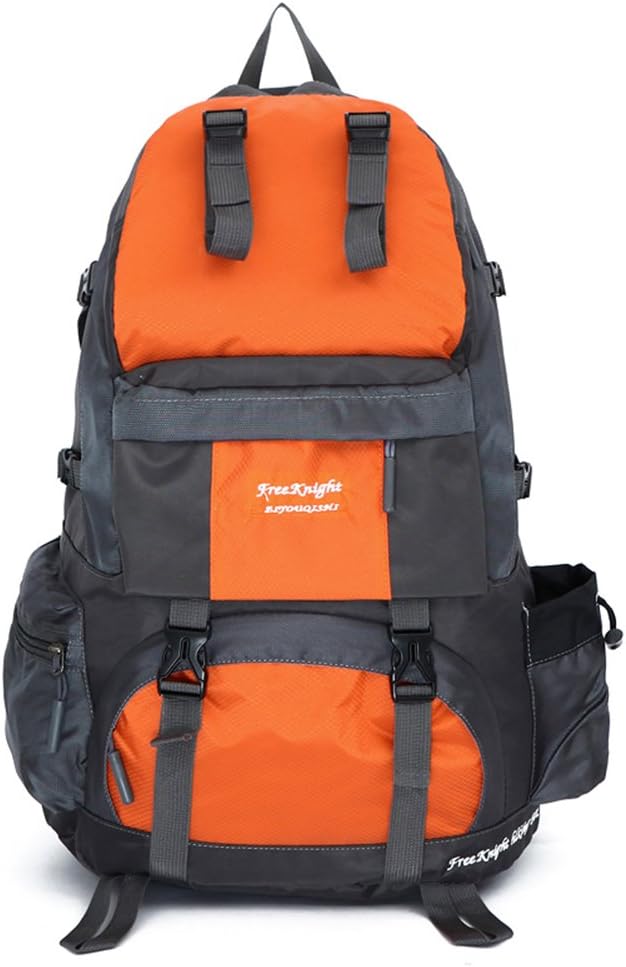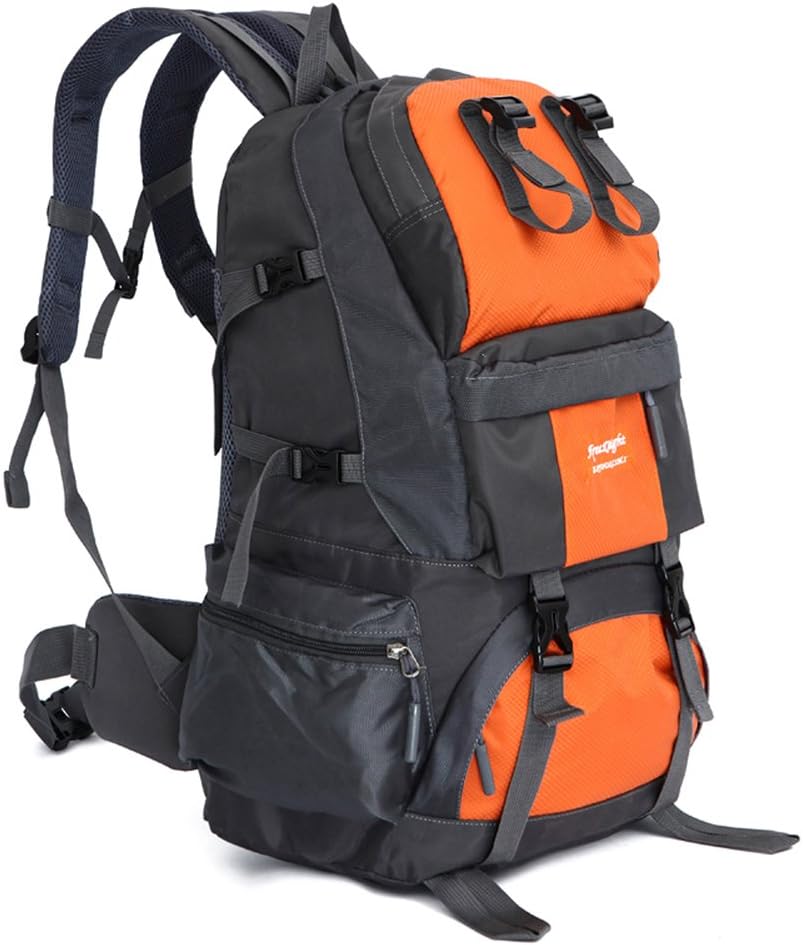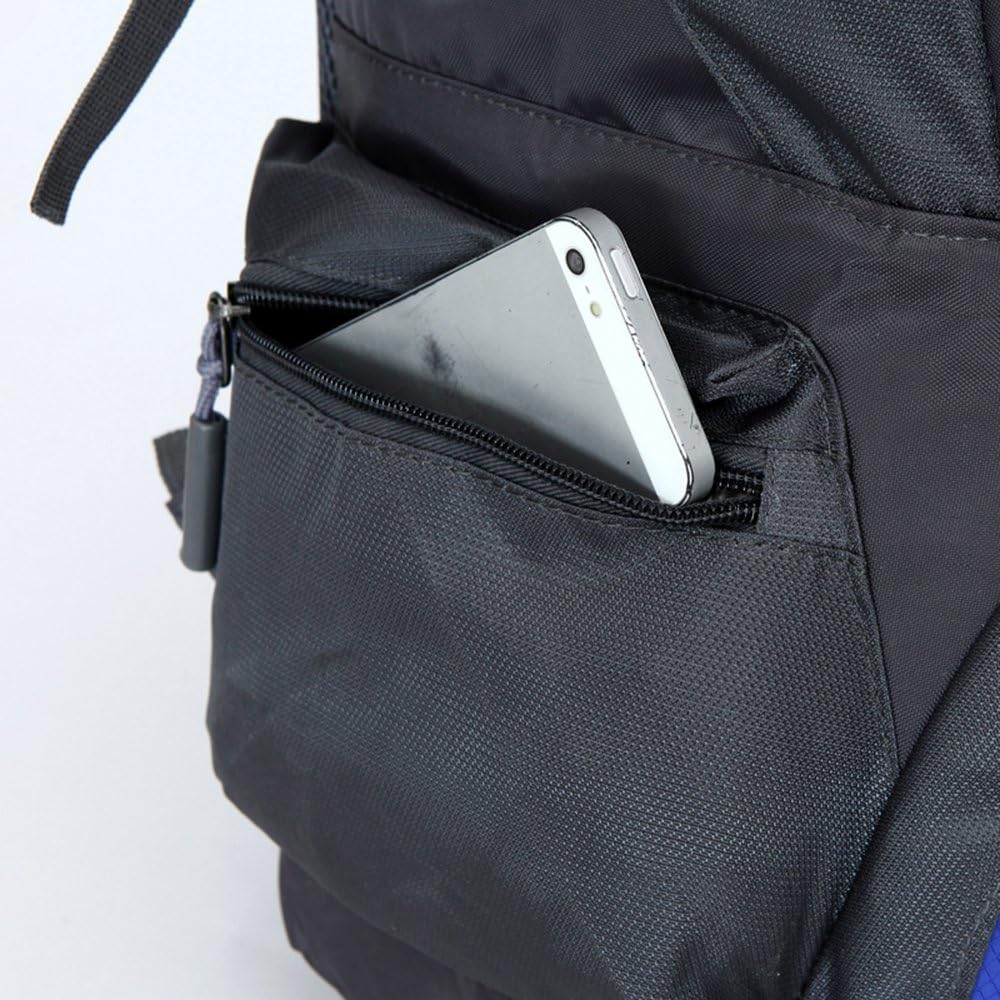
Perfect Traveller Men and Women Outdoor Mountaineering Backpack 50L Hiking$Camping Backpack 53x32x22 Waterproof Bag.
Category: Sports & Outdoors
Color：blue/black/orange/gray Component：Nylon Mountaineering backpack：Large capacity 50L outdoor hiking mountaineering bag Breathable pads：Inside of the bag and the bottom air cushion gasket increased Chest with adjustable system: according to the different needs of the human body to achieve more humane. Pocket Rich：The kind of bag has many internal and external pockets, and side pockets for ample storage space for your gear. It's many compartments makes for easy and convenient sorting of your things. Over the guarantee period we charge proper cost according to the actual situation for the damege product.
Features: 95% nylon,50L hiking backpack for outdoor sports with comfortable straps and air ventilation system. | Size(LxWxH):53x32x22 | Applicable to a variety of environmental occasions:explore/hiking/caming/climbing. | Multi-function such as external receive system,air diversion system and multiple external bandage. | Warranty:Includes 90 Days Limited Warranty.